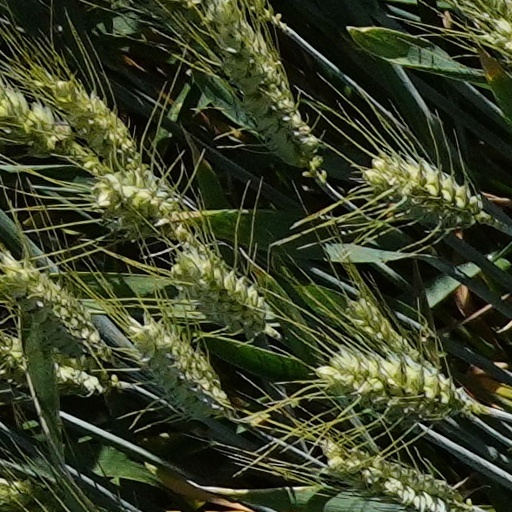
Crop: wheat